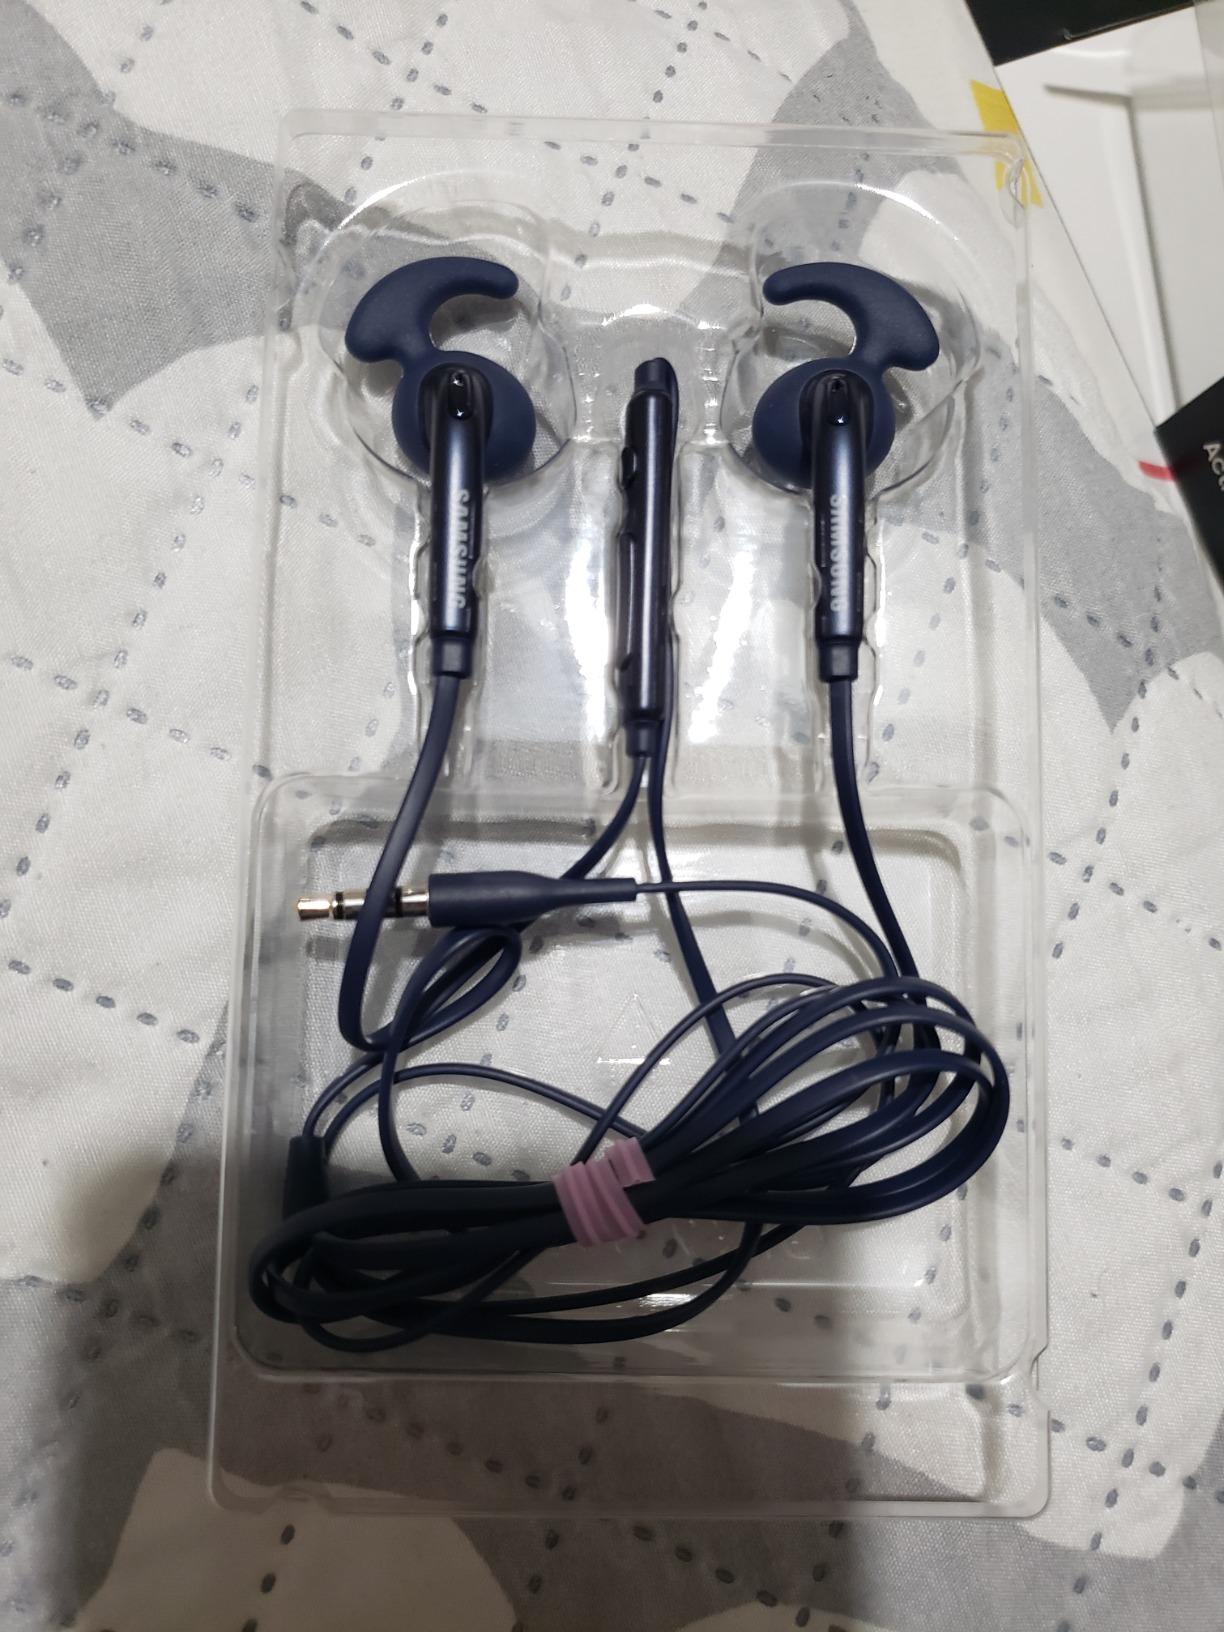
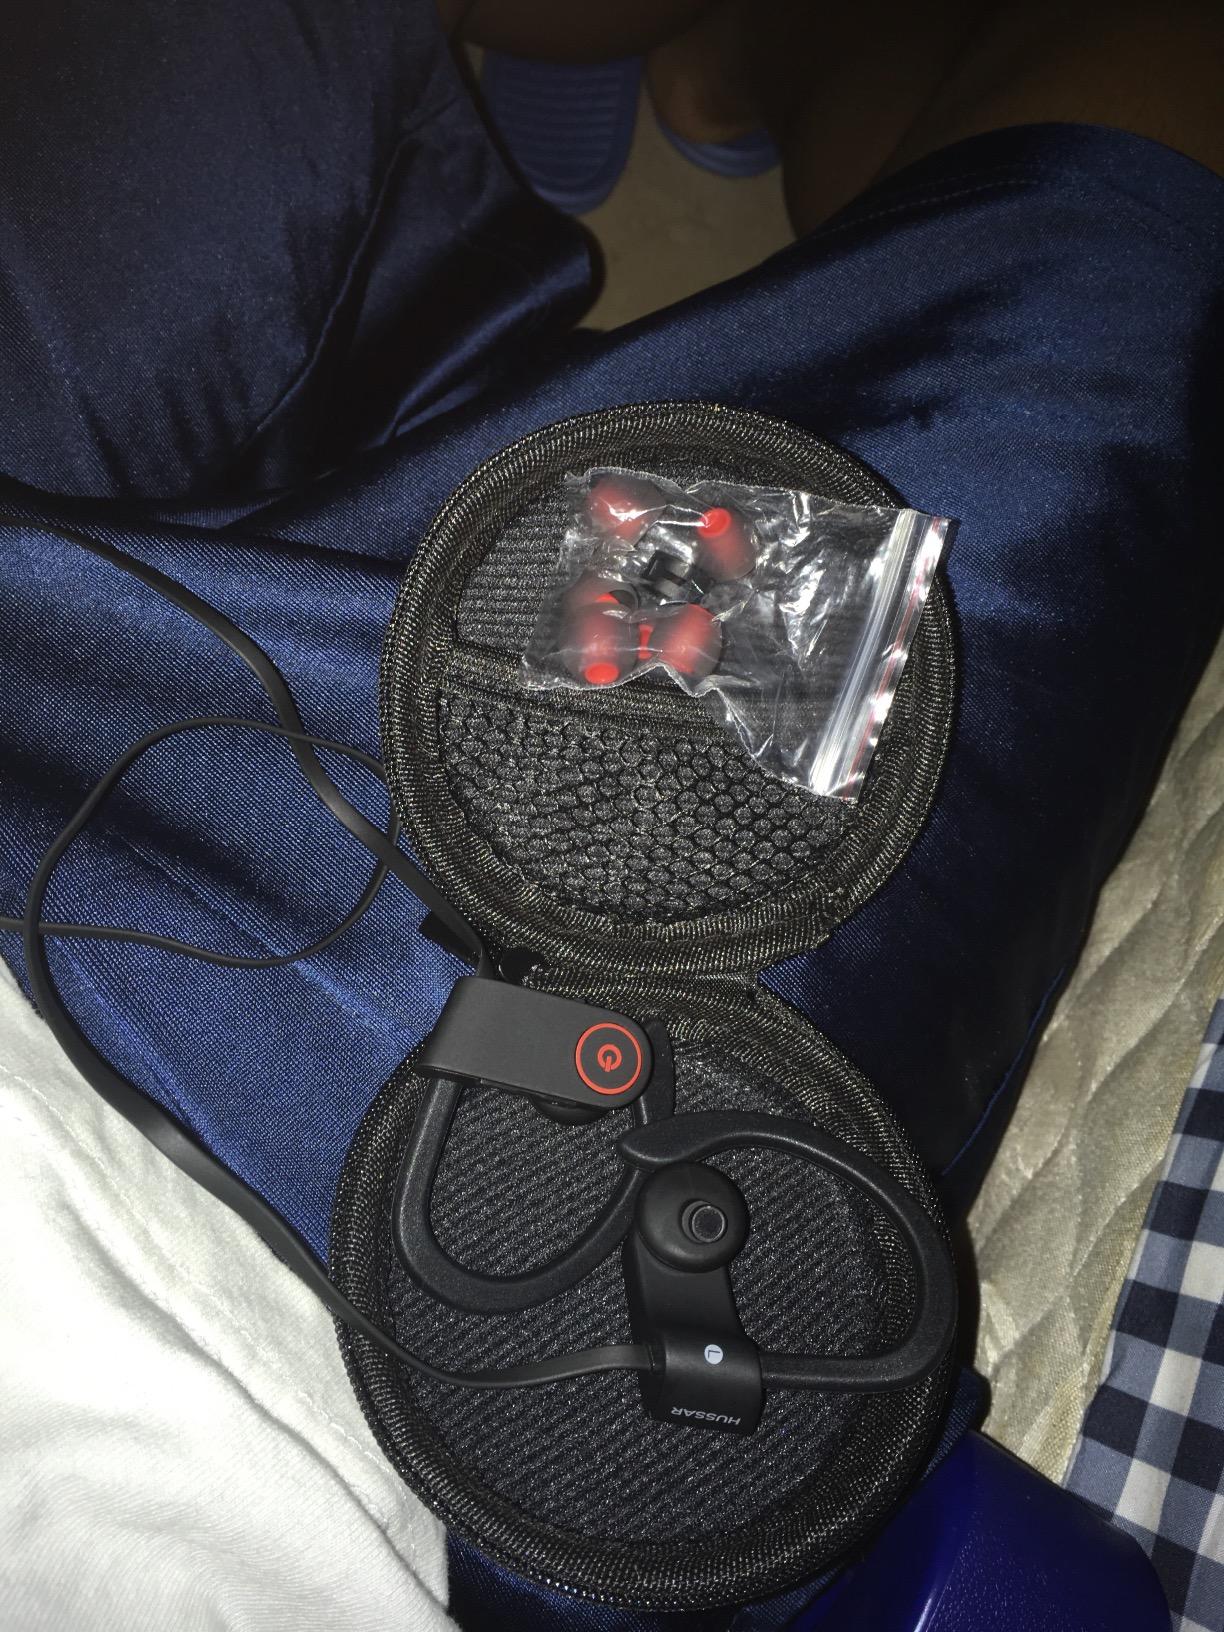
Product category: headphones
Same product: no